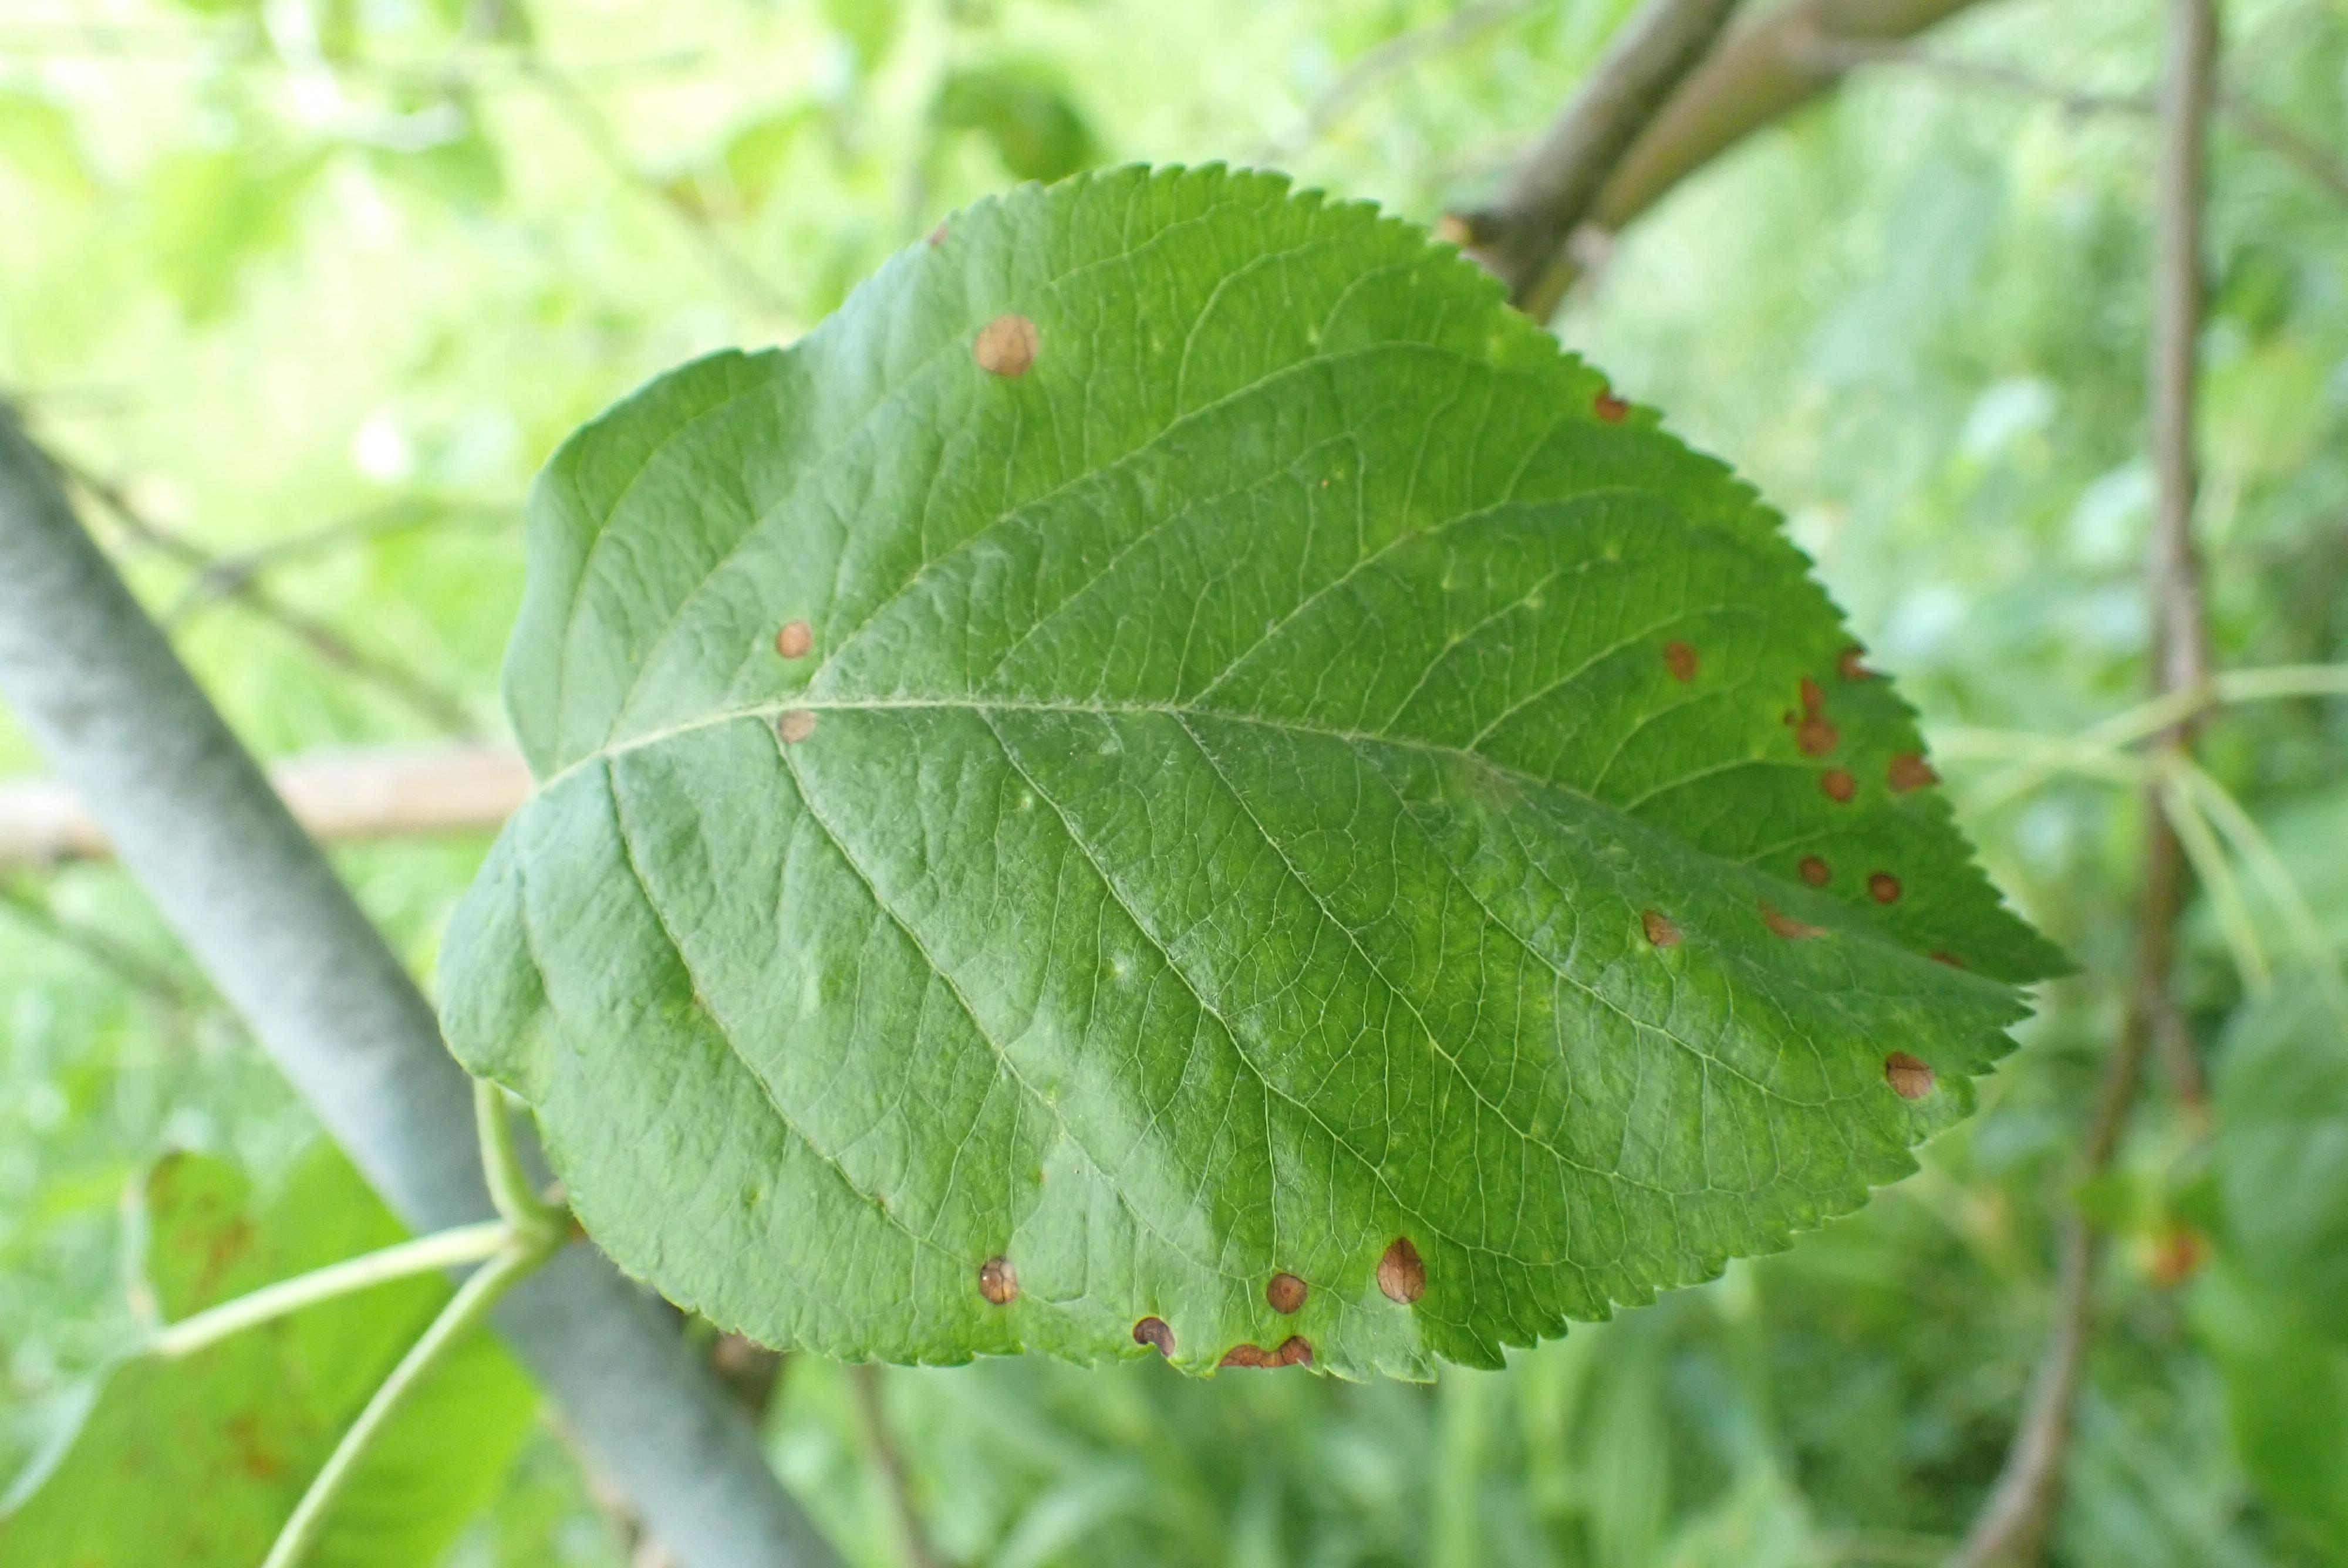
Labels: frog_eye_leaf_spot